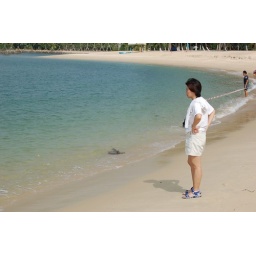
Actually, she's looking out at her son who is swimming in the sea.